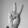
ASL letter: V